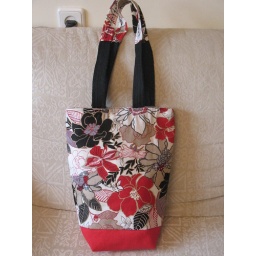
bag - in black and red